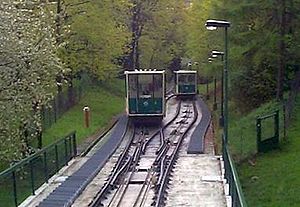
Petřín Kabelbane / Billedgalleri
Petřín Kabelbane er en kabelbane i Tjekkiets hovedstad Prag. Den forbinder bydelen Malá Strana med toppen af Petřín-bjerget. Banen har tre stoppesteder: Újezd, Nebozízek og Petřín.